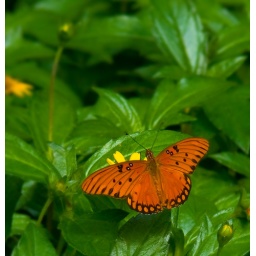
orange butterfly on wadelia in backyard. Agraulis vanillae maculosa.